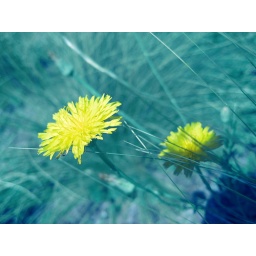
these flowers were found in the school parking lot, and the blue background makes them stand out